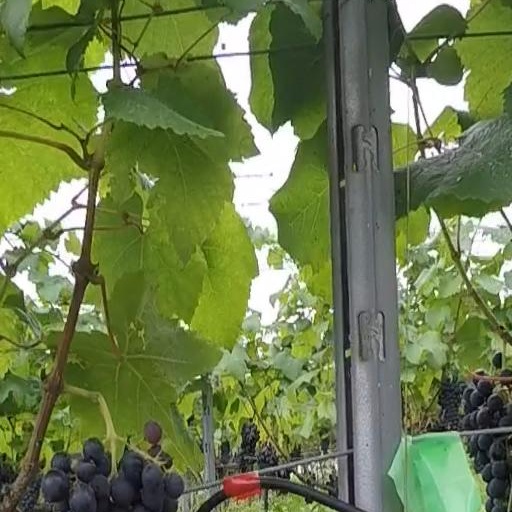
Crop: grape